Pellier Park

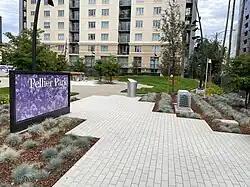
Pellier Park, site of City Gardens

Pellier Park, is a city park covering in San Jose, California, United States, located in close proximity to San Pedro Square. This park holds historical significance as it was once home to City Gardens, a nursery founded by Louis Pellier (1817–1872), who is known as the pioneer of California's prune industry. In October 1850, Pellier established the City Gardens, where with the assistance of his brothers Pierre and Jean, he introduced the French prune, also known as "la petite prune d'Agen," which translates to "the little Agen plum," to California during the winter of 1856. The California Historical Landmark No. 434 now marks the location of the City Gardens site. The park dedicated to California's "Prune King" was officially reopened in a public ceremony on October 18, 2023.